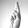
ASL letter: R